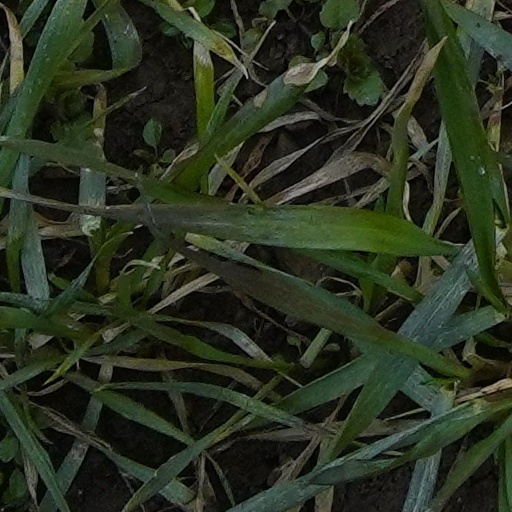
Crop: wheat